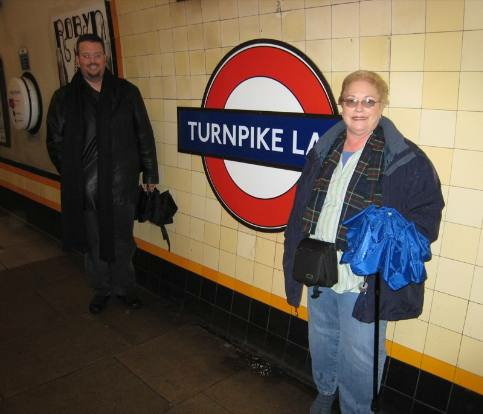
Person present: Yes